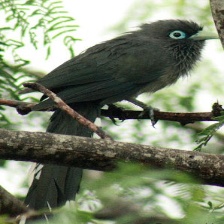
Species: BLUE MALKOHA
Scientific name: CEUTHMOCHARES AEREUS